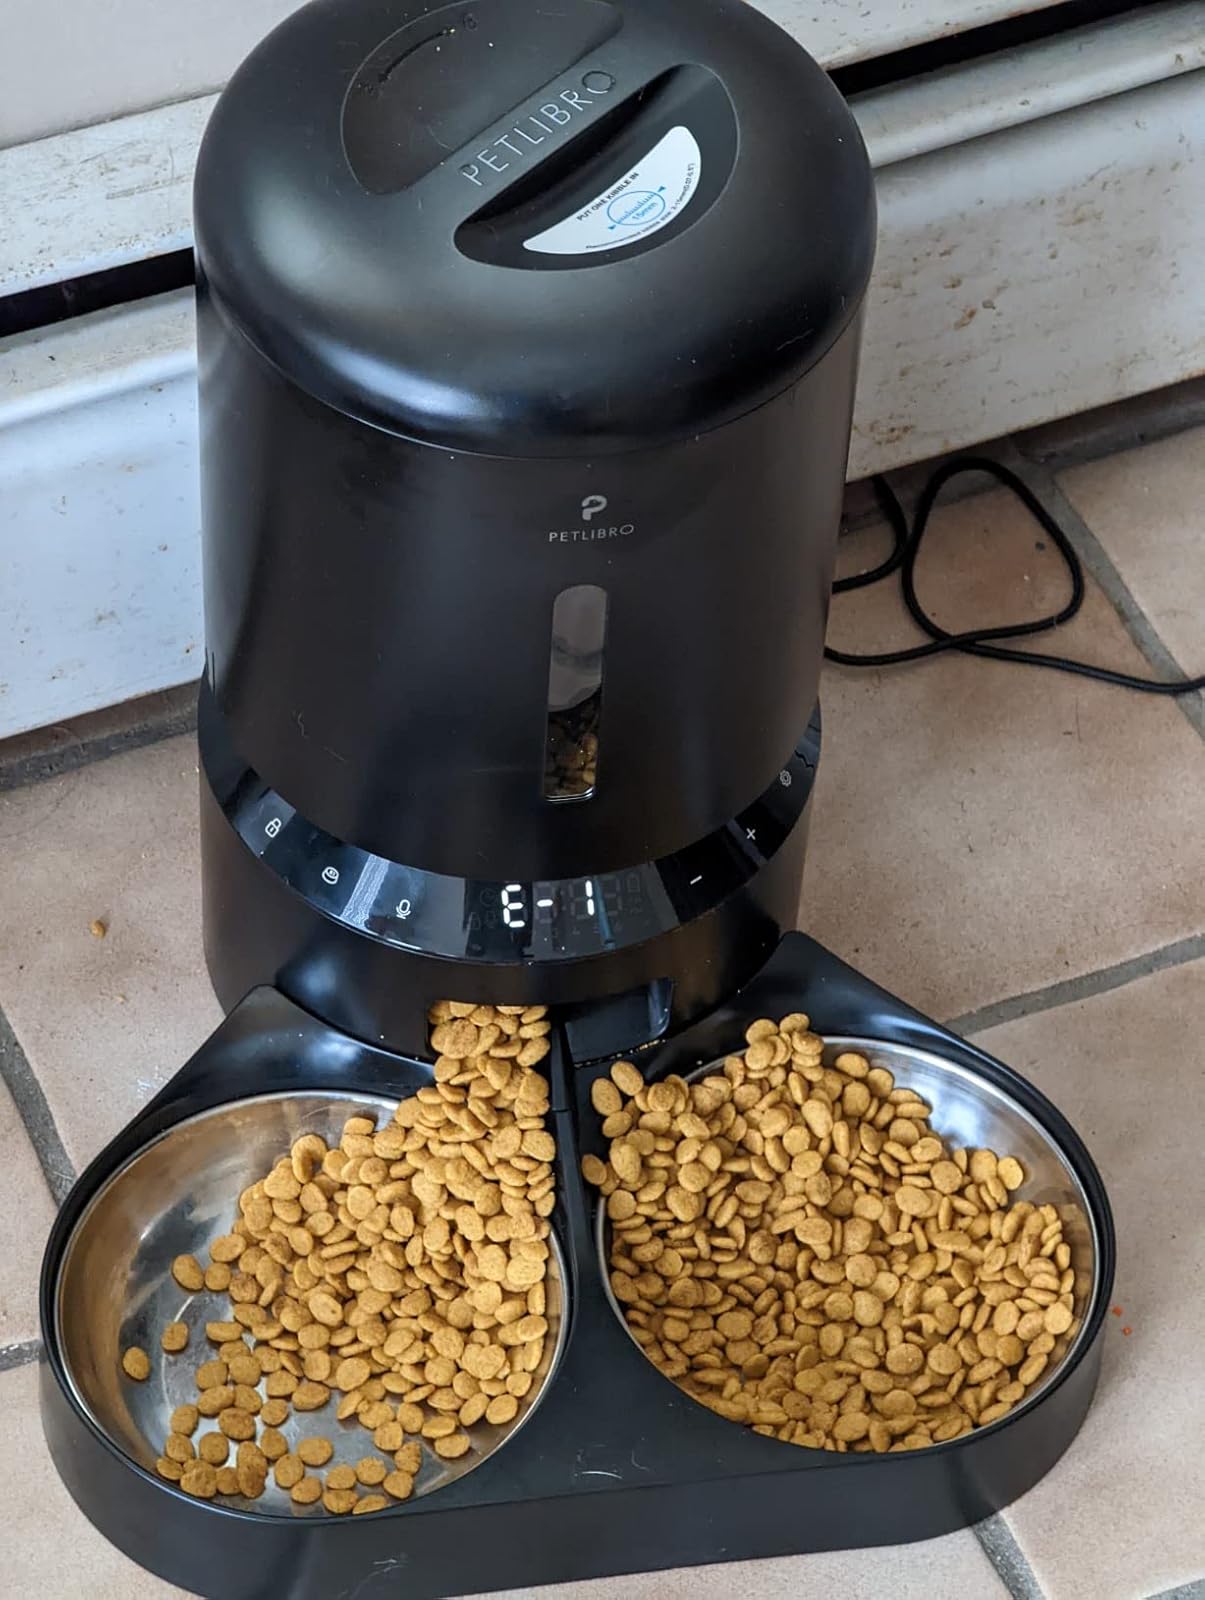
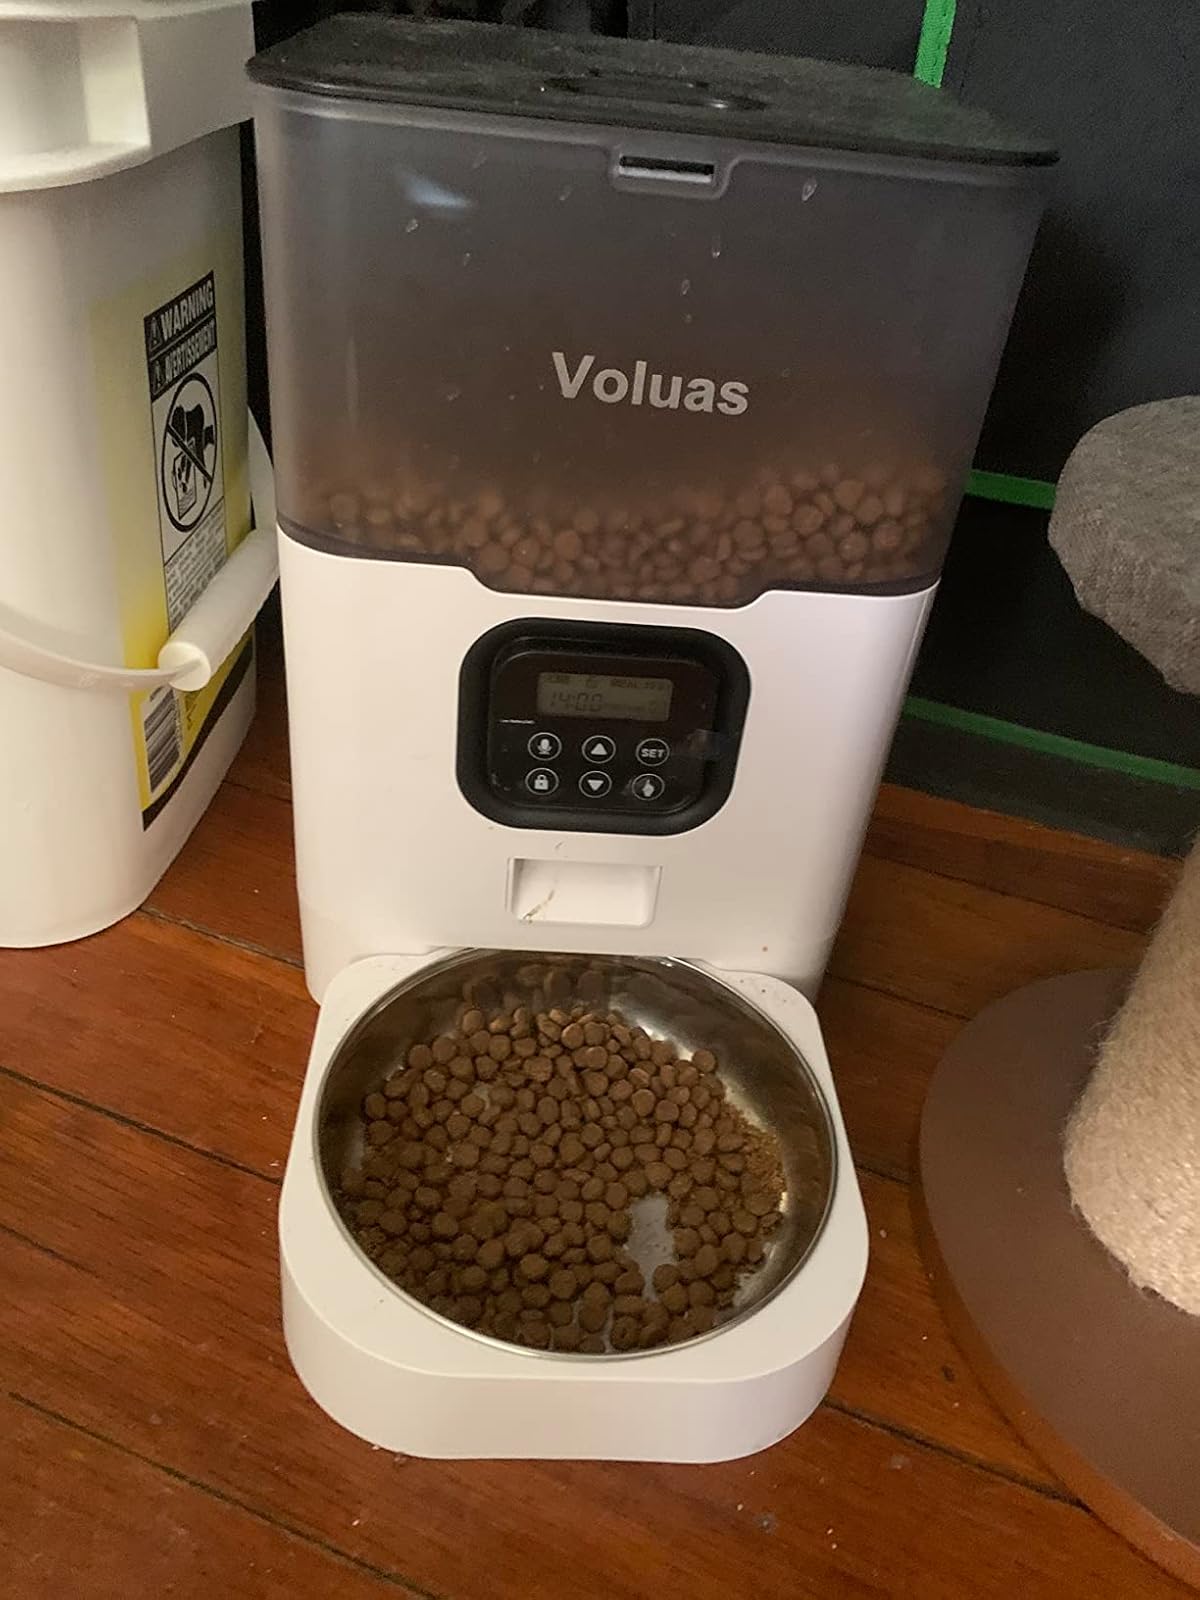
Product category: items_feeder
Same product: no